Silk-FAW Automotive

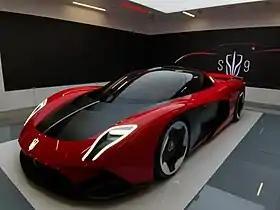
The Silk-FAW manufactured S9

In September 2019, the Chinese company FAW Group presented a prototype of a fully electric hypercar brand Hongqi, previously focused on luxury limousines and SUVs. Hongqi S9 Concept debuted at the IAA 2019 international trade fair in Frankfurt am Main, announcing the debut of its production version two years later.